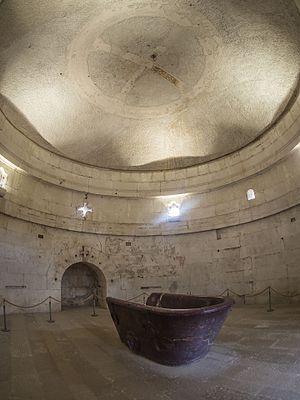
Le mausolée de Théodoric est un monument historique italien situé à environ 1 km au nord-est du centre-ville de Ravenne.